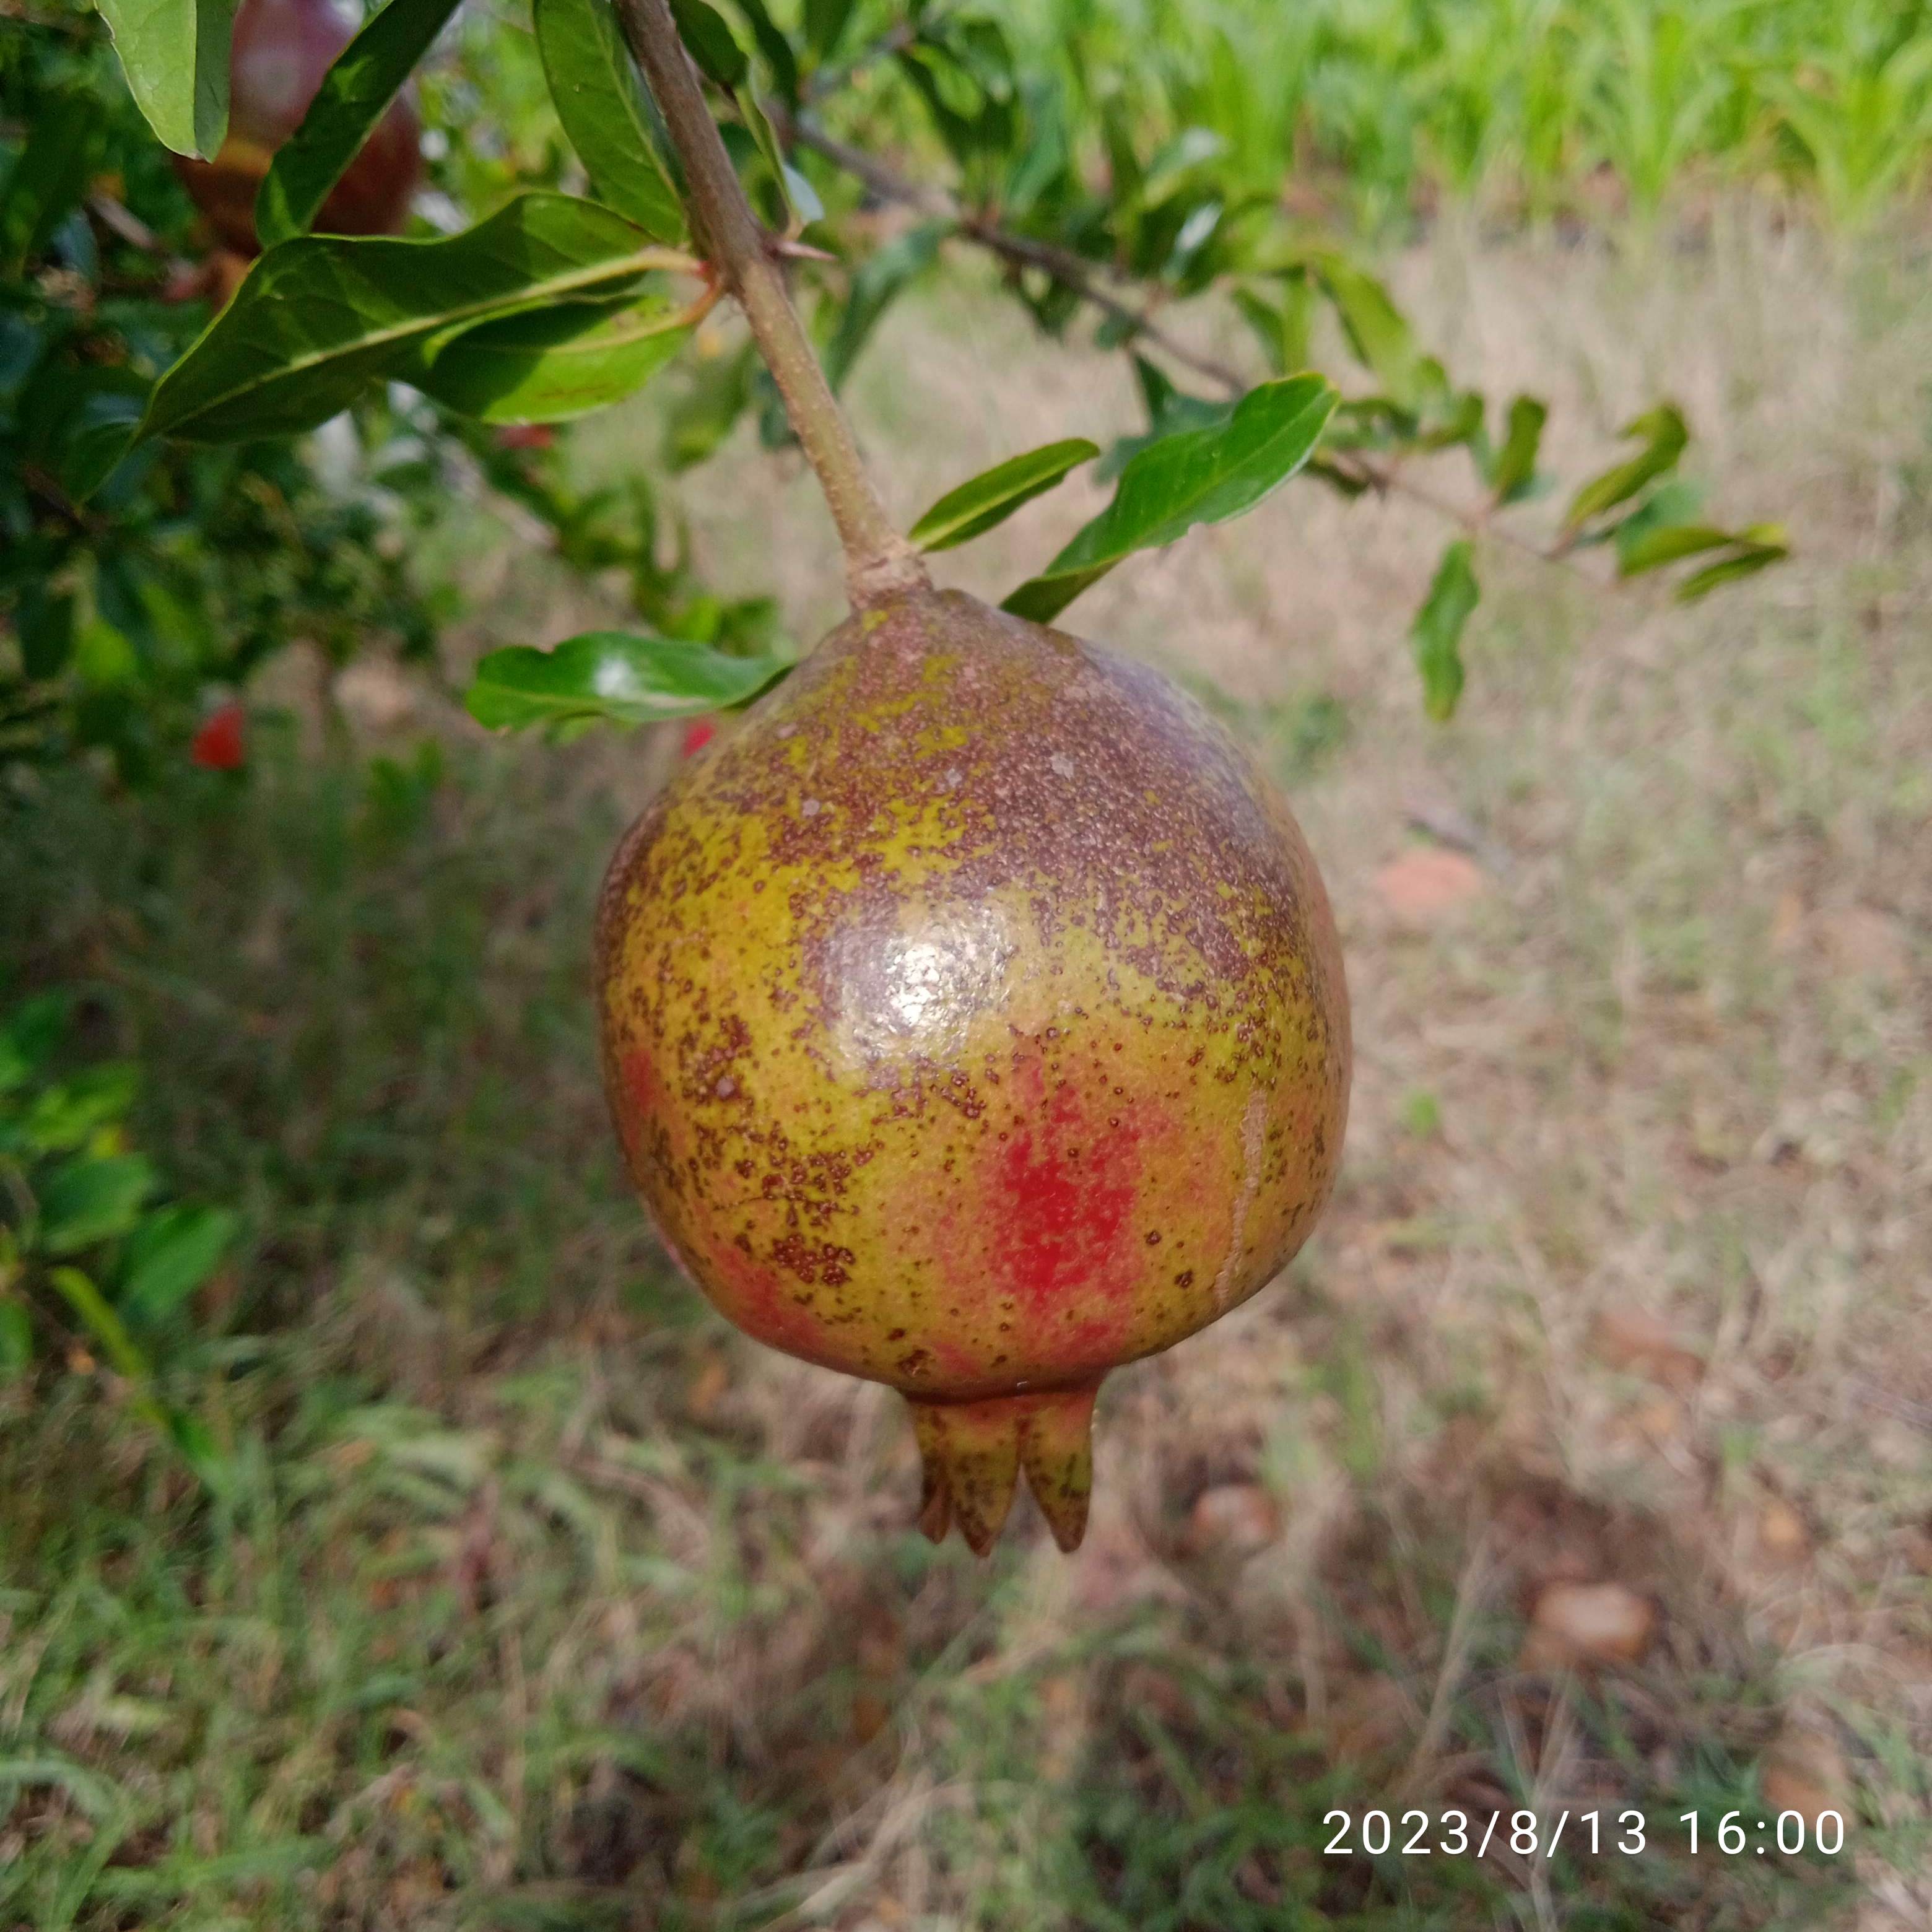
Label: Cercospora